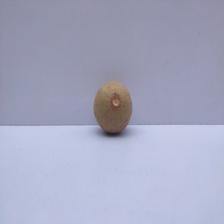
Size: Small